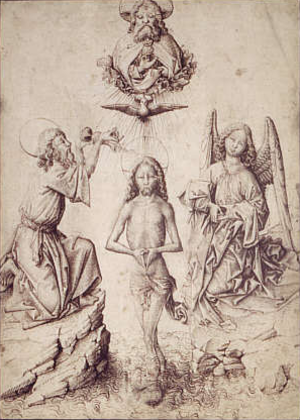
Le Maître E. S. est un graveur, orfèvre et dessinateur allemand anonyme du gothique tardif, né vers 1420 et mort vers 1468, actif dans la région du Rhin supérieur.